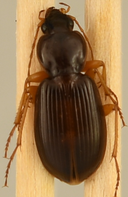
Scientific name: Synuchus impunctatus
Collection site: Harvard Forest Site (HARV), plot HARV_010